Margaret Markov

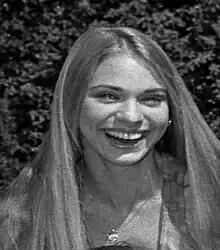
Markov in 1970

Margaret Mary Markov (born November 22, 1948) is an American retired actress. She had a supporting role in the romantic drama "The Sterile Cuckoo" (1969) with Liza Minnelli and co-starred in "There Is No 13" (1974), as well as appearing in other films.